Venus D-Lite

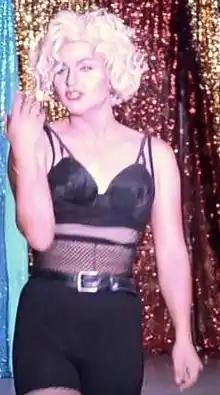
D-Lite in 2017

Adam Daniel Guerra (born September 5, 1983), known by his stage name Venus D-Lite, is an American drag performer, television personality and Madonna impersonator. He gained recognition for competing on the third season of "RuPaul's Drag Race", and went viral with his appearance in a "My Strange Addiction" episode called "Addicted To Being Madonna" (2015).